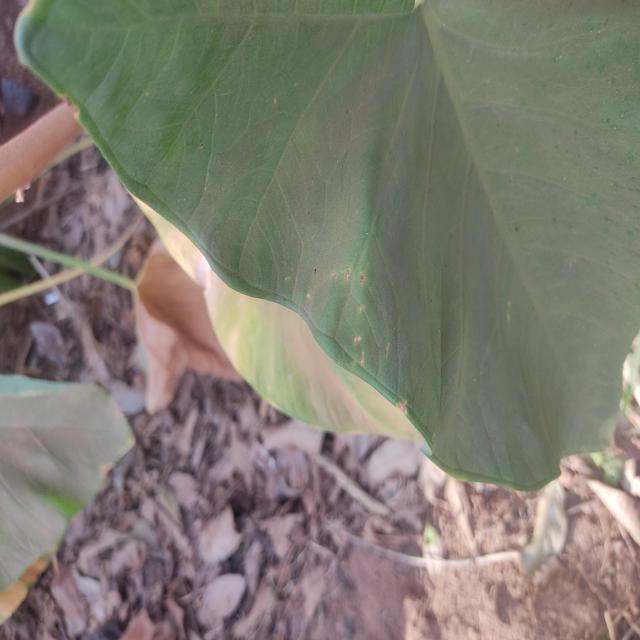
Label: Early_Blight